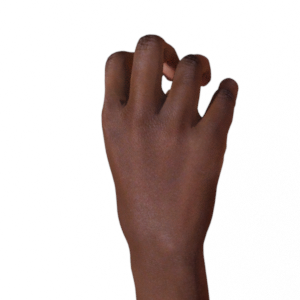
Label: rock